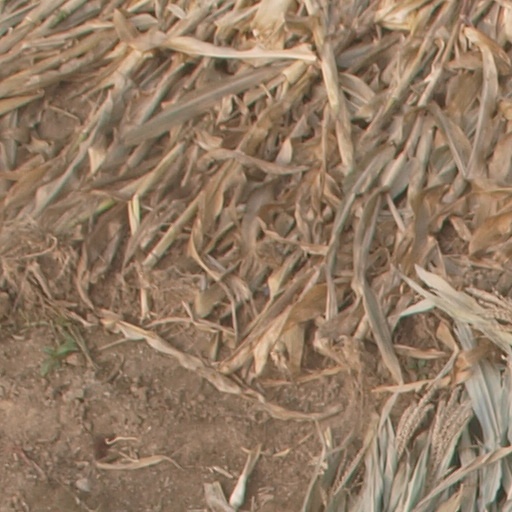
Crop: maize; corn